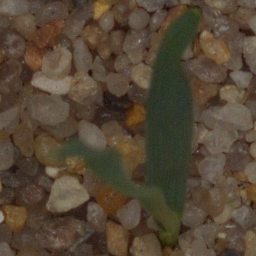
Label: common_wheat